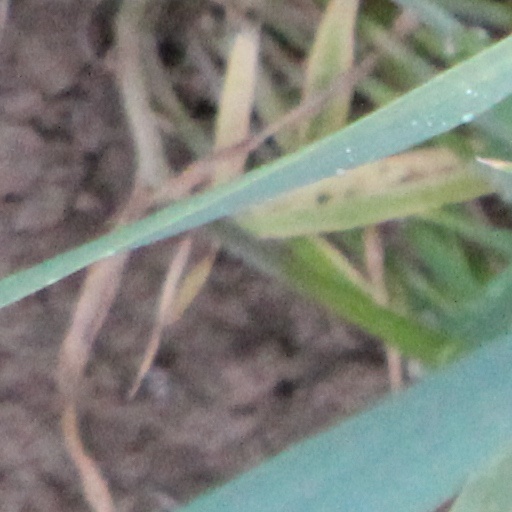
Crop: wheat